Angel's Egg

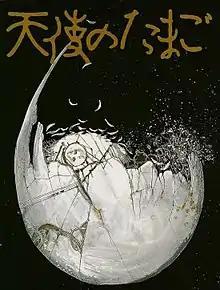
DVD cover art

is a Japanese animated experimental post-apocalyptic science fantasy OVA film written and directed by Mamoru Oshii. Released by Tokuma Shoten on 15 December 1985, the film was a collaboration between artist Yoshitaka Amano and Oshii. The film stars two nameless characters, a young girl who protects an egg, who bonds with a boy who has a dream about a bird. It was the first original project by Oshii and carries themes found in his other works.